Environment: real
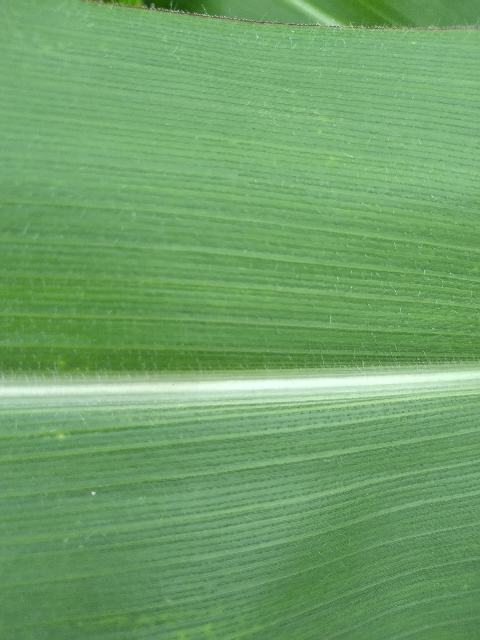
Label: healthy